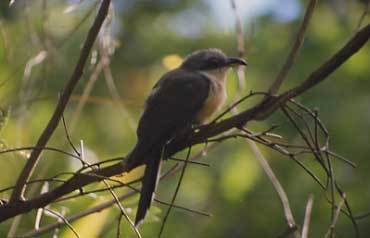
this darkly colored bird has very elongated, curved beak and quite long inner retrices.
this chubby bird has a light golden chest with dark brown feathers on its back and smaller head.
the plump bird has a white chest with a grey body and a thick black beak.
this bird is black with brown on its belly and a long beak.
the bird has a black beak and a white chest with a black taila small gray bird with a white torso and curved black beak.
this birds beak is dark, nearly black, it is of medium length and curves downwards.
a charcoal grey bird with a black beak and a white belly.
this bird is black with brown and has a long, pointy beak.
this bird has a brown body with a yellow belly and a black beak.
Species: Mangrove Cuckoo